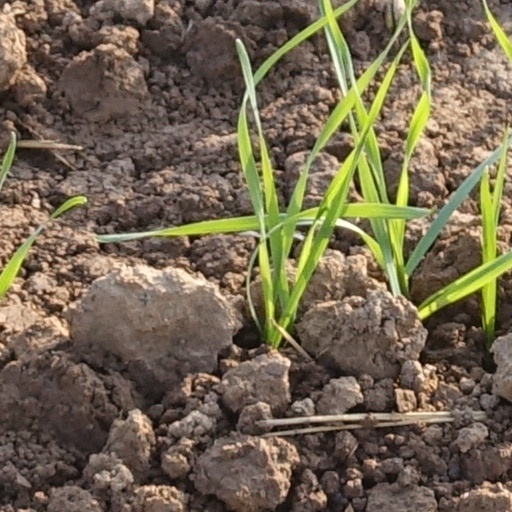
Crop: wheat